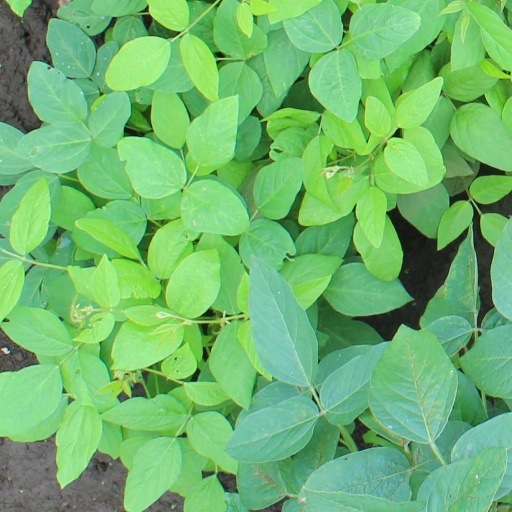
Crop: soybean